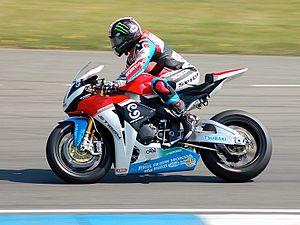
Leon Lloyd Haslam est un pilote de vitesse moto anglais. Il commence à courir très jeune, et avant d'avoir vingt ans, il a déjà participé à la plupart des courses britanniques importantes. Entre 2005 et 2008, il obtient régulièrement de bons classements au British Superbike Championship. En 2009 il passe au niveau international en concourant dans le championnat du monde de Superbike. Il y est encore en 2010 sur une Suzuki d'usine. Haslam est surnommé "Pocket Rocket" car il est le fils de 'Rocket' Ron Haslam.